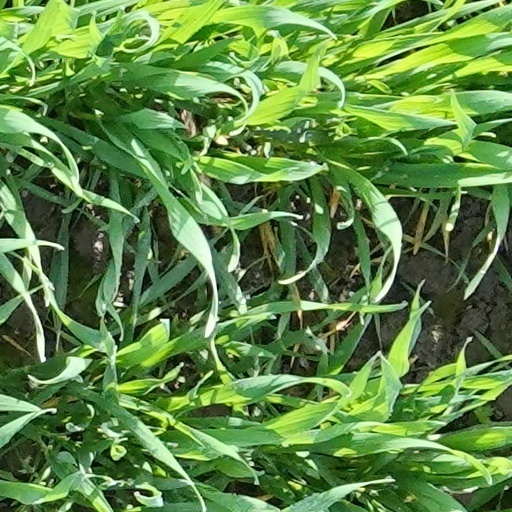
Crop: wheat